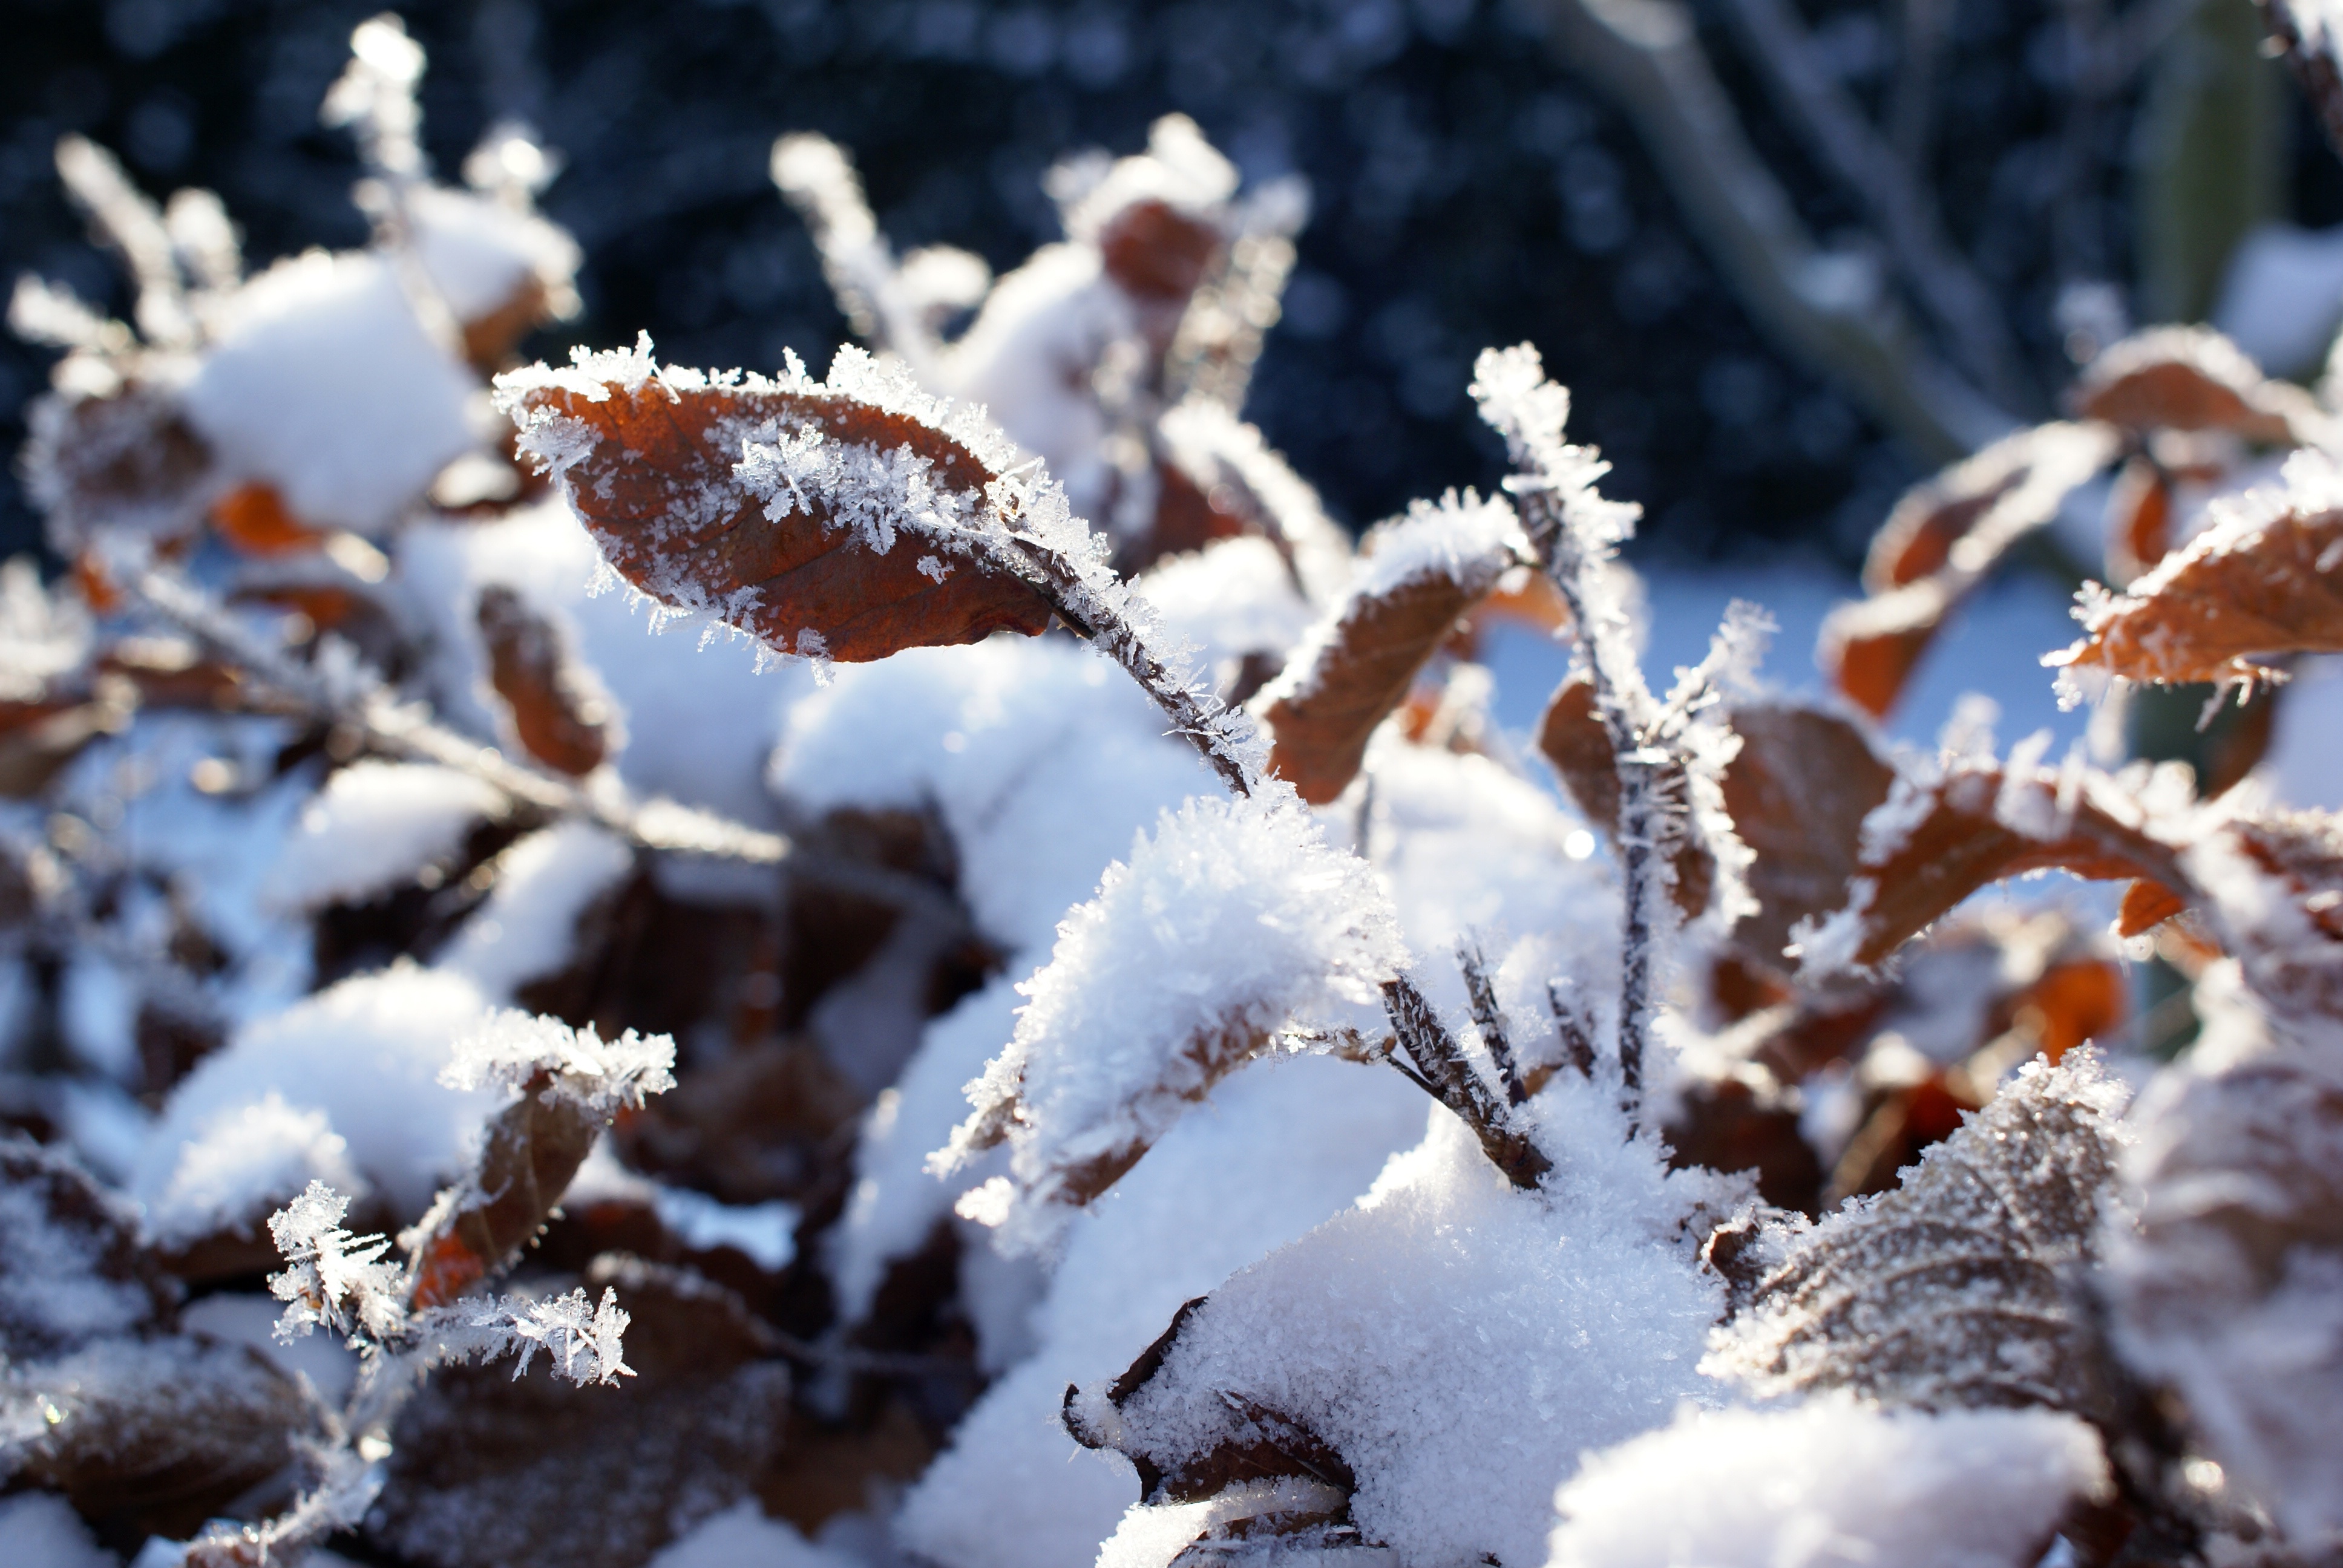
tree, nature, branch, snow, winter, plant, leaf, flower, frost, ice, spring, autumn, weather, season, twig, close up, freezing, macro photography